How Vitka Chesnok Drove Lyokha Shtyr to the House for Disabled

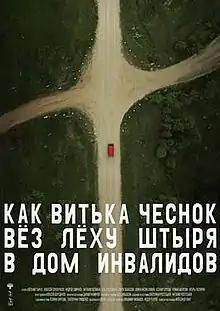

How Vitka Chesnok Drove Lyokha Shtyr to the House for Disabled is a Russian crime drama film directed by Aleksandr Khant. It stars Aleksei Serebryakov and